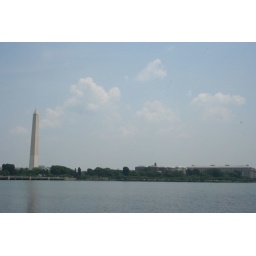
Check out these clouds building over Washington DC. I knew some thunderstorms were on the way.